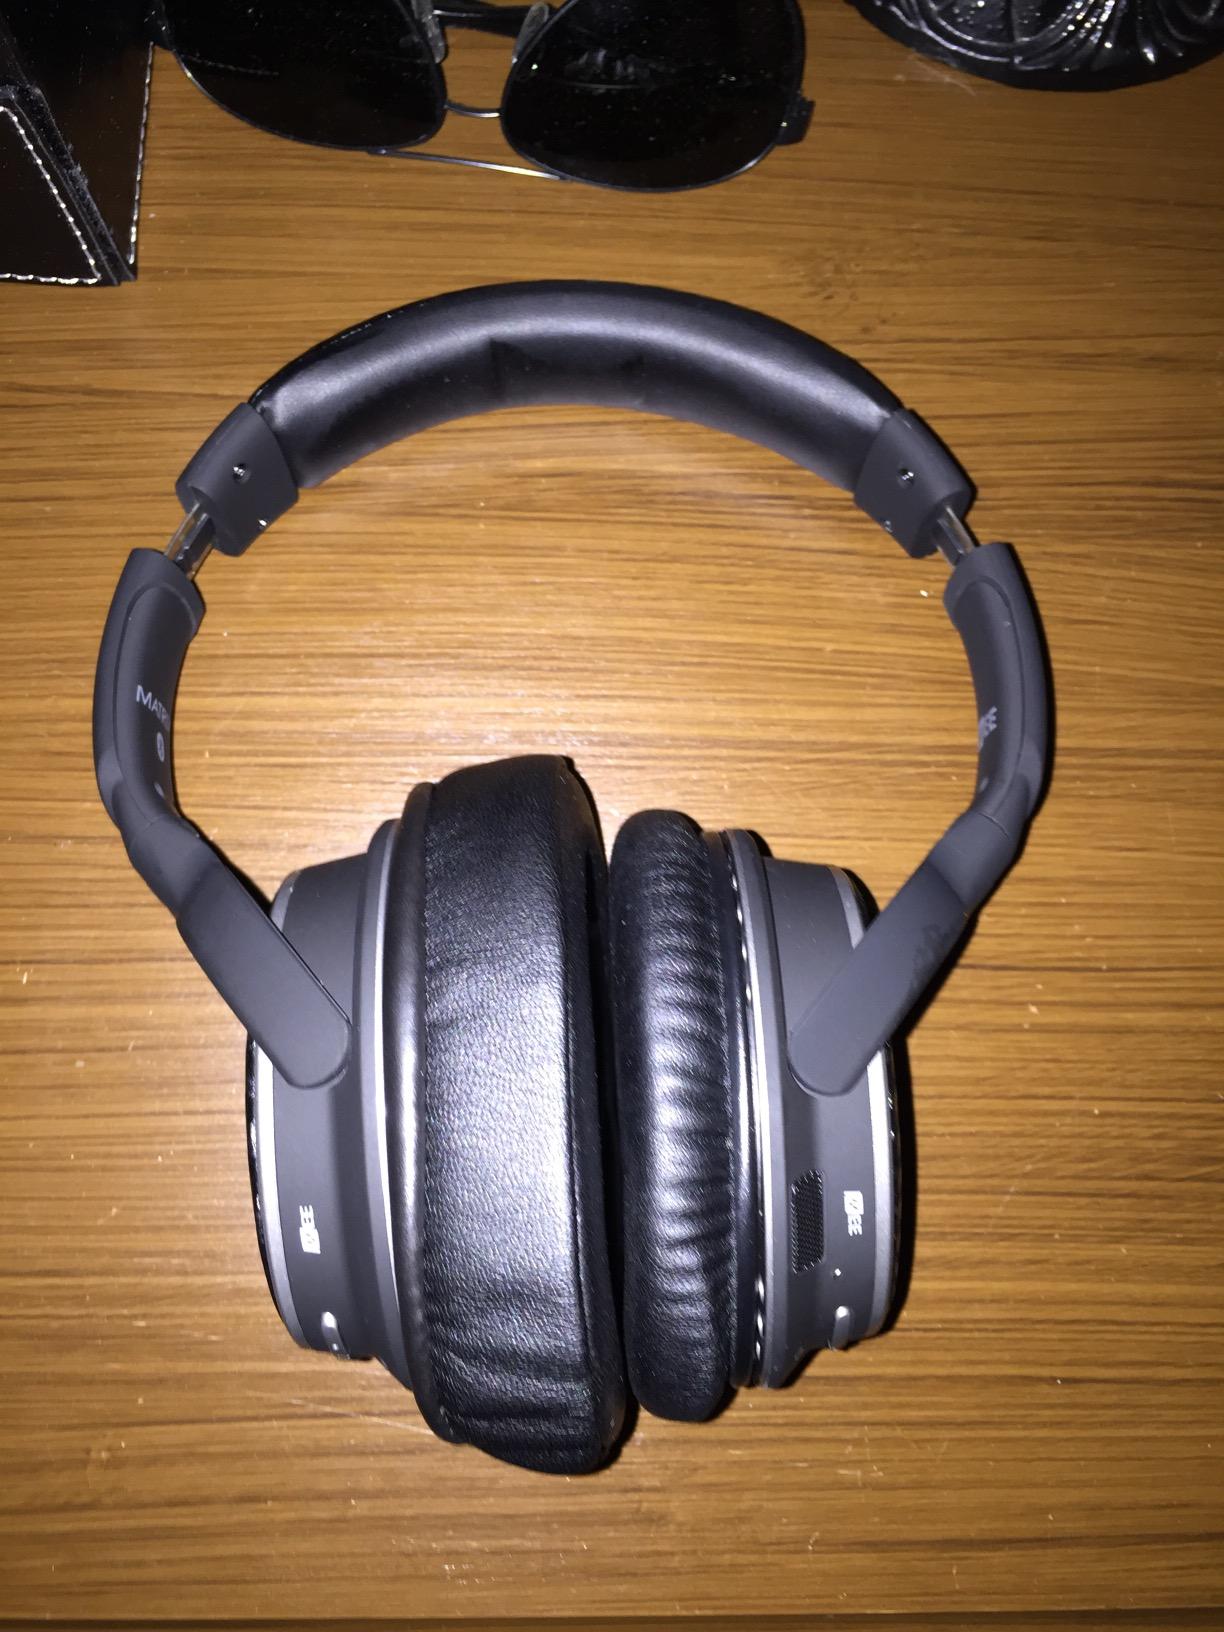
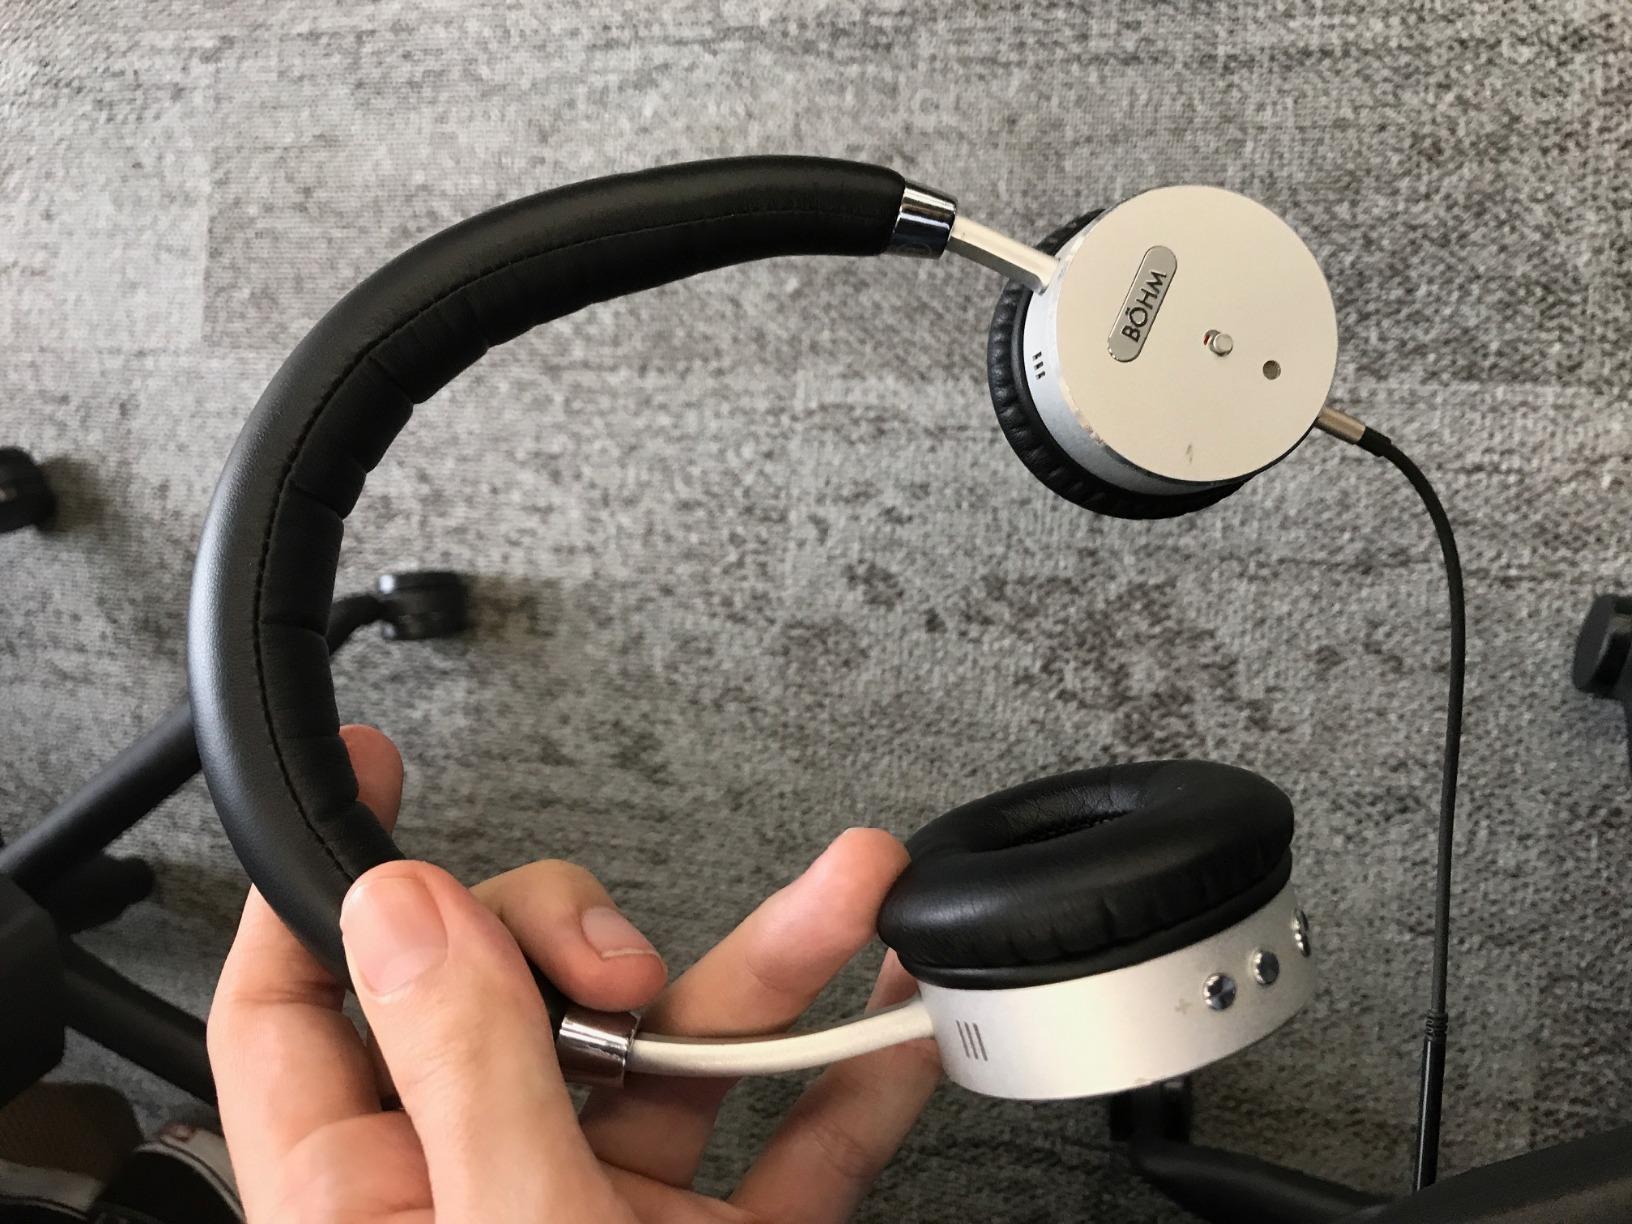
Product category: headphones
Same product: no